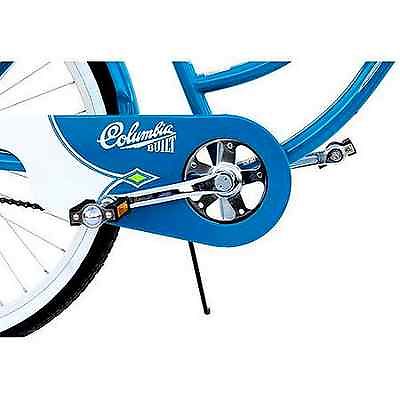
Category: bicycle